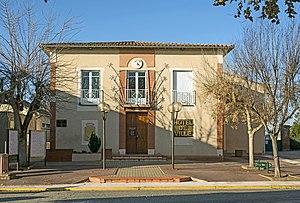
Saint-Jory est une commune française située dans le département de la Haute-Garonne en région Occitanie.